Scipio Aemilianus

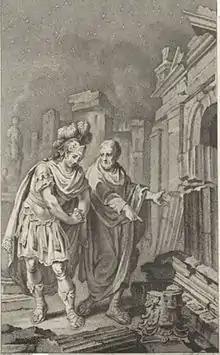
1797 engraving representing Scipio Aemilianus before the ruins of Carthage in 146 BC in the company of his friend Polybius

Velleius Paterculus wrote that Scipio was "a cultivated patron and admirer of liberal studies and of every form of learning, and kept constantly with him, at home and in the field, two men of eminent genius, Polybius and Panaetius. No one ever relieved the duties of an active life by a more refined use of his intervals of leisure than Scipio, or was more constant in his devotion to the arts either of war or peace. Ever engaged in the pursuit of arms or his studies, he was either training his body by exposing it to dangers or his mind by learning." Polybius mentioned going to Africa with Scipio to explore the continent. Gellius wrote that Scipio "used the purest diction of all men of his time". Cicero cited him among the orators who were "a little more emphatic than the ordinary, [but] never strained their lungs or shouted …" It seems that he had a good sense of humour and Cicero cited a number of anecdotes about his puns. He is also a central character in Cicero's dialogue De re publica, especially Book VI, a passage known as the Somnium Scipionis or "Dream of Scipio".